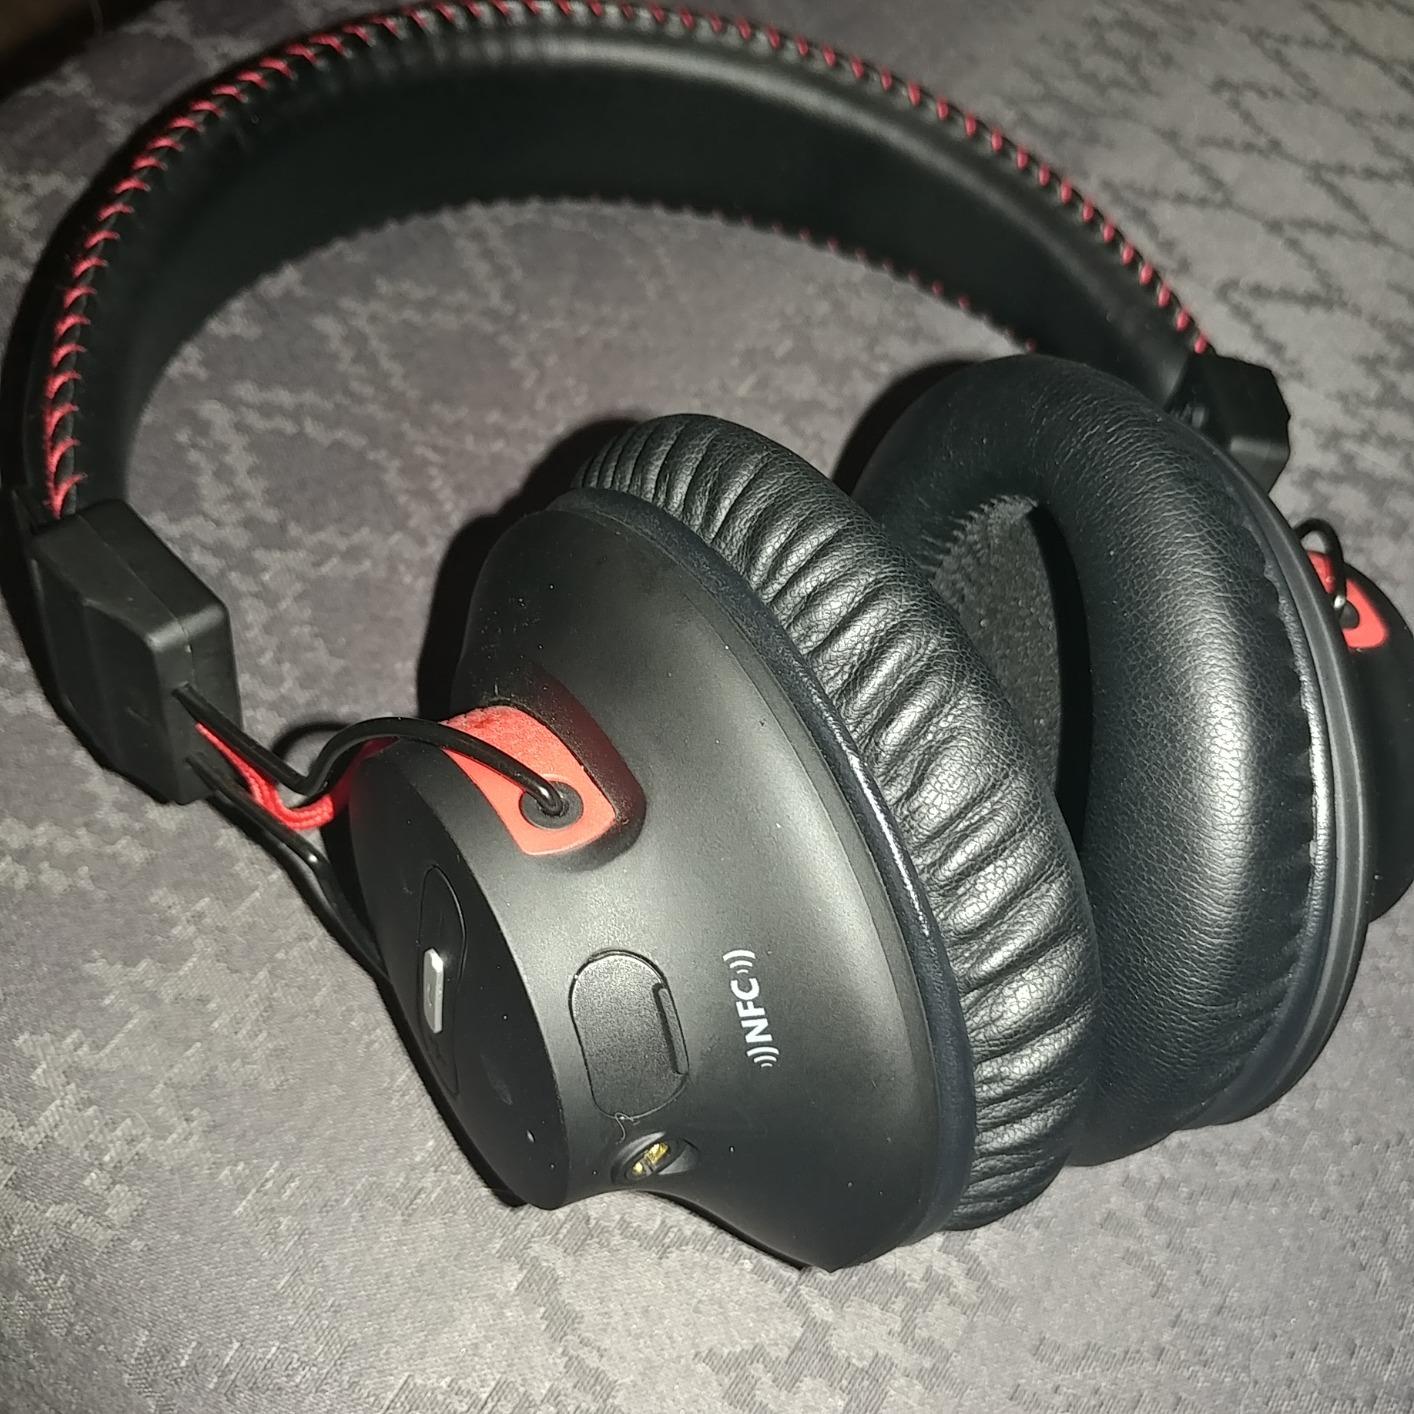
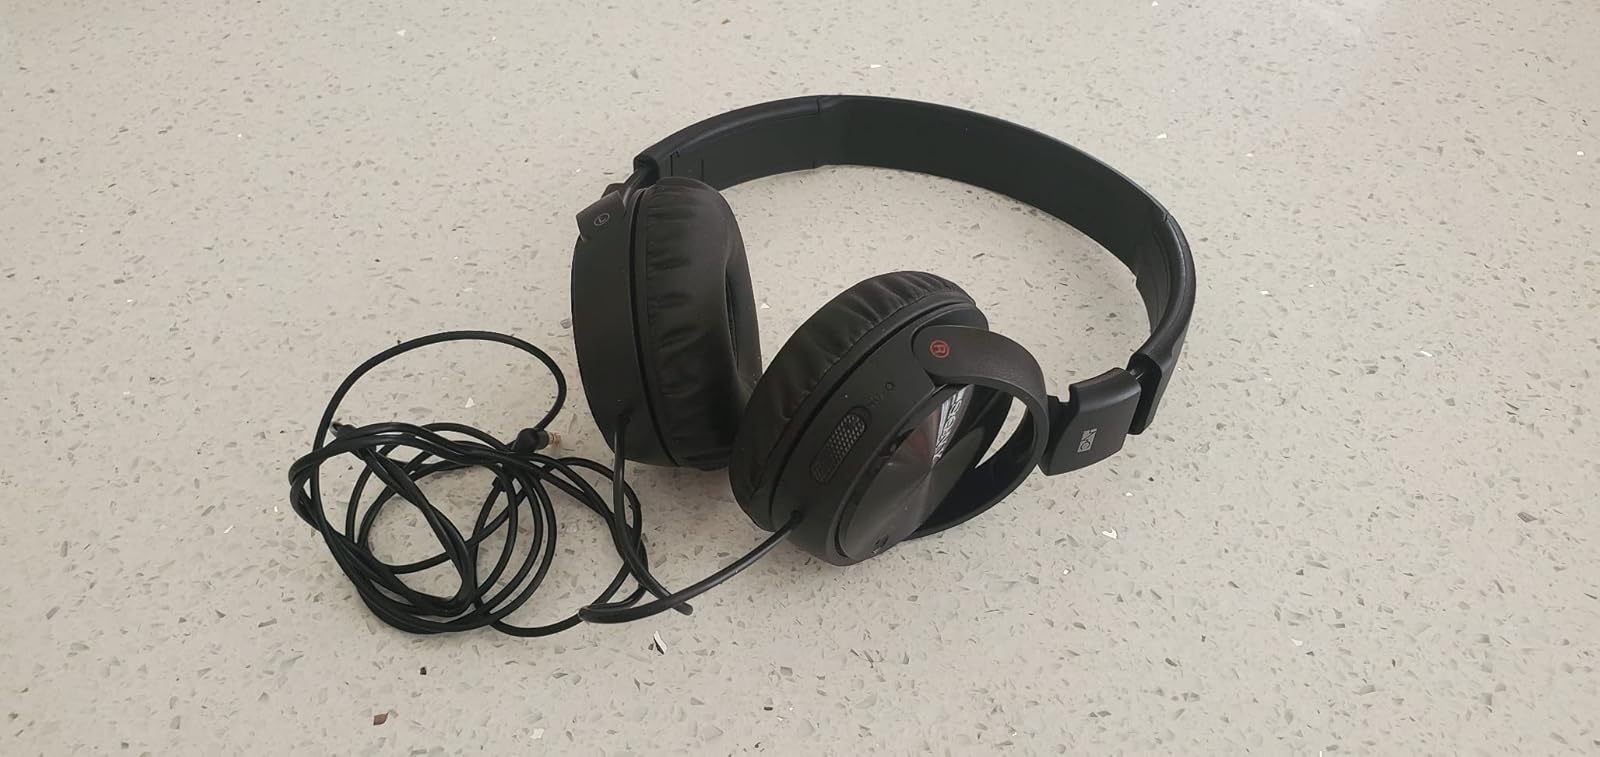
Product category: headphones
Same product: no